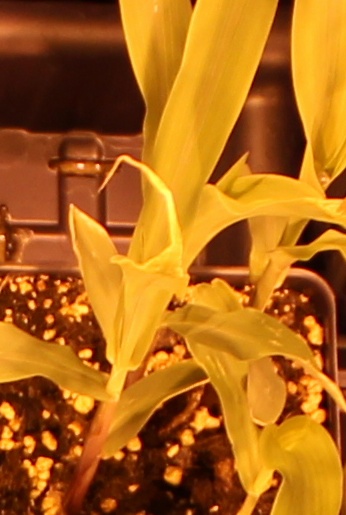
Label: Corn